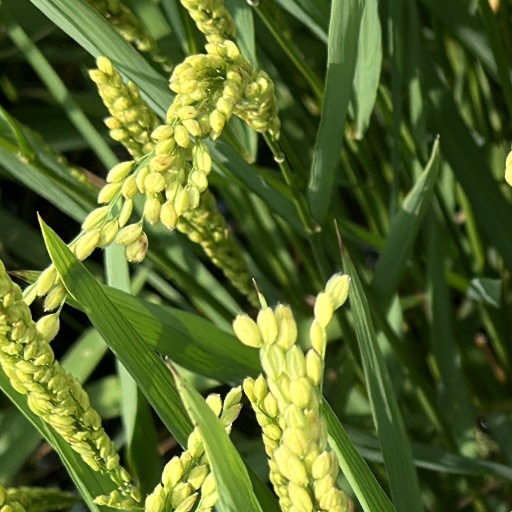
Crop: rice